List of Fear Street books

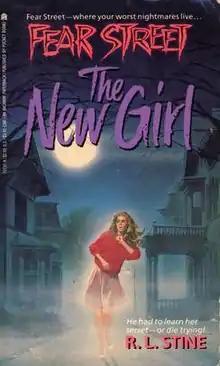
First edition cover of "The New Girl", the first "Fear Street" book.

This is a list of books from the "Fear Street" book series created and written by R. L. Stine. The first book, "The New Girl" was published in 1989. Various spin-off series were written, including the "Fear Street Sagas" and "Ghosts of Fear Street". More than 80 million "Fear Street" books have been sold as of 2003. The books appeared in many bestseller lists, including "The New York Times" Best Seller list for children, "USA Today" bestseller list and "Publishers Weekly" bestseller list, and the series was listed as the bestselling young-adult book series of all time.